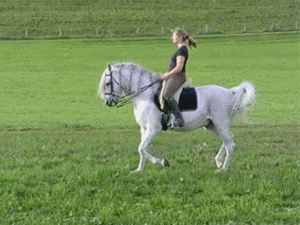
Le lipizzan est une race de chevaux originaire de Slovénie, culturellement liée à l'École espagnole de Vienne en Autriche. Cette célèbre école, qui tire par ailleurs son nom des chevaux espagnols qui furent à l'origine de la race lipizzane, n'utilise en effet que des lipizzans. L'élevage du lipizzan remonte au XVIᵉ siècle, lorsque la famille impériale des Habsbourg décide de fonder un nouveau haras dans la localité slovène de Lipica dans la région vallonnée du Kras qui appartenait à l'époque à l'Empire autrichien. La race des lipizzans est menacée de disparition lors de la Seconde Guerre mondiale, mais l'intervention du général américain George S. Patton permet de sauver 250 chevaux, assurant la préservation de cette race à la longue histoire.
Le passage est une allure naturelle du cheval, qui consiste en un trot diagonalisé, écourté et raccourci, rassemblé et cadencé. Il est caractérisé par un temps de suspension entre le moment où le cheval soulève deux jambes opposées en diagonale et le moment où il les pose. Le trot est mené à une cadence extrême jusqu'à la réalisation du temps de suspension de chaque base diagonale. C'est un mouvement très élégant dès lors que la détente de chaque diagonale est énergique et produit l'élévation et la suspension de la masse.
Ce lexique du cheval recense les termes et expressions techniques propres aux chevaux, à leur élevage et à l'équitation.